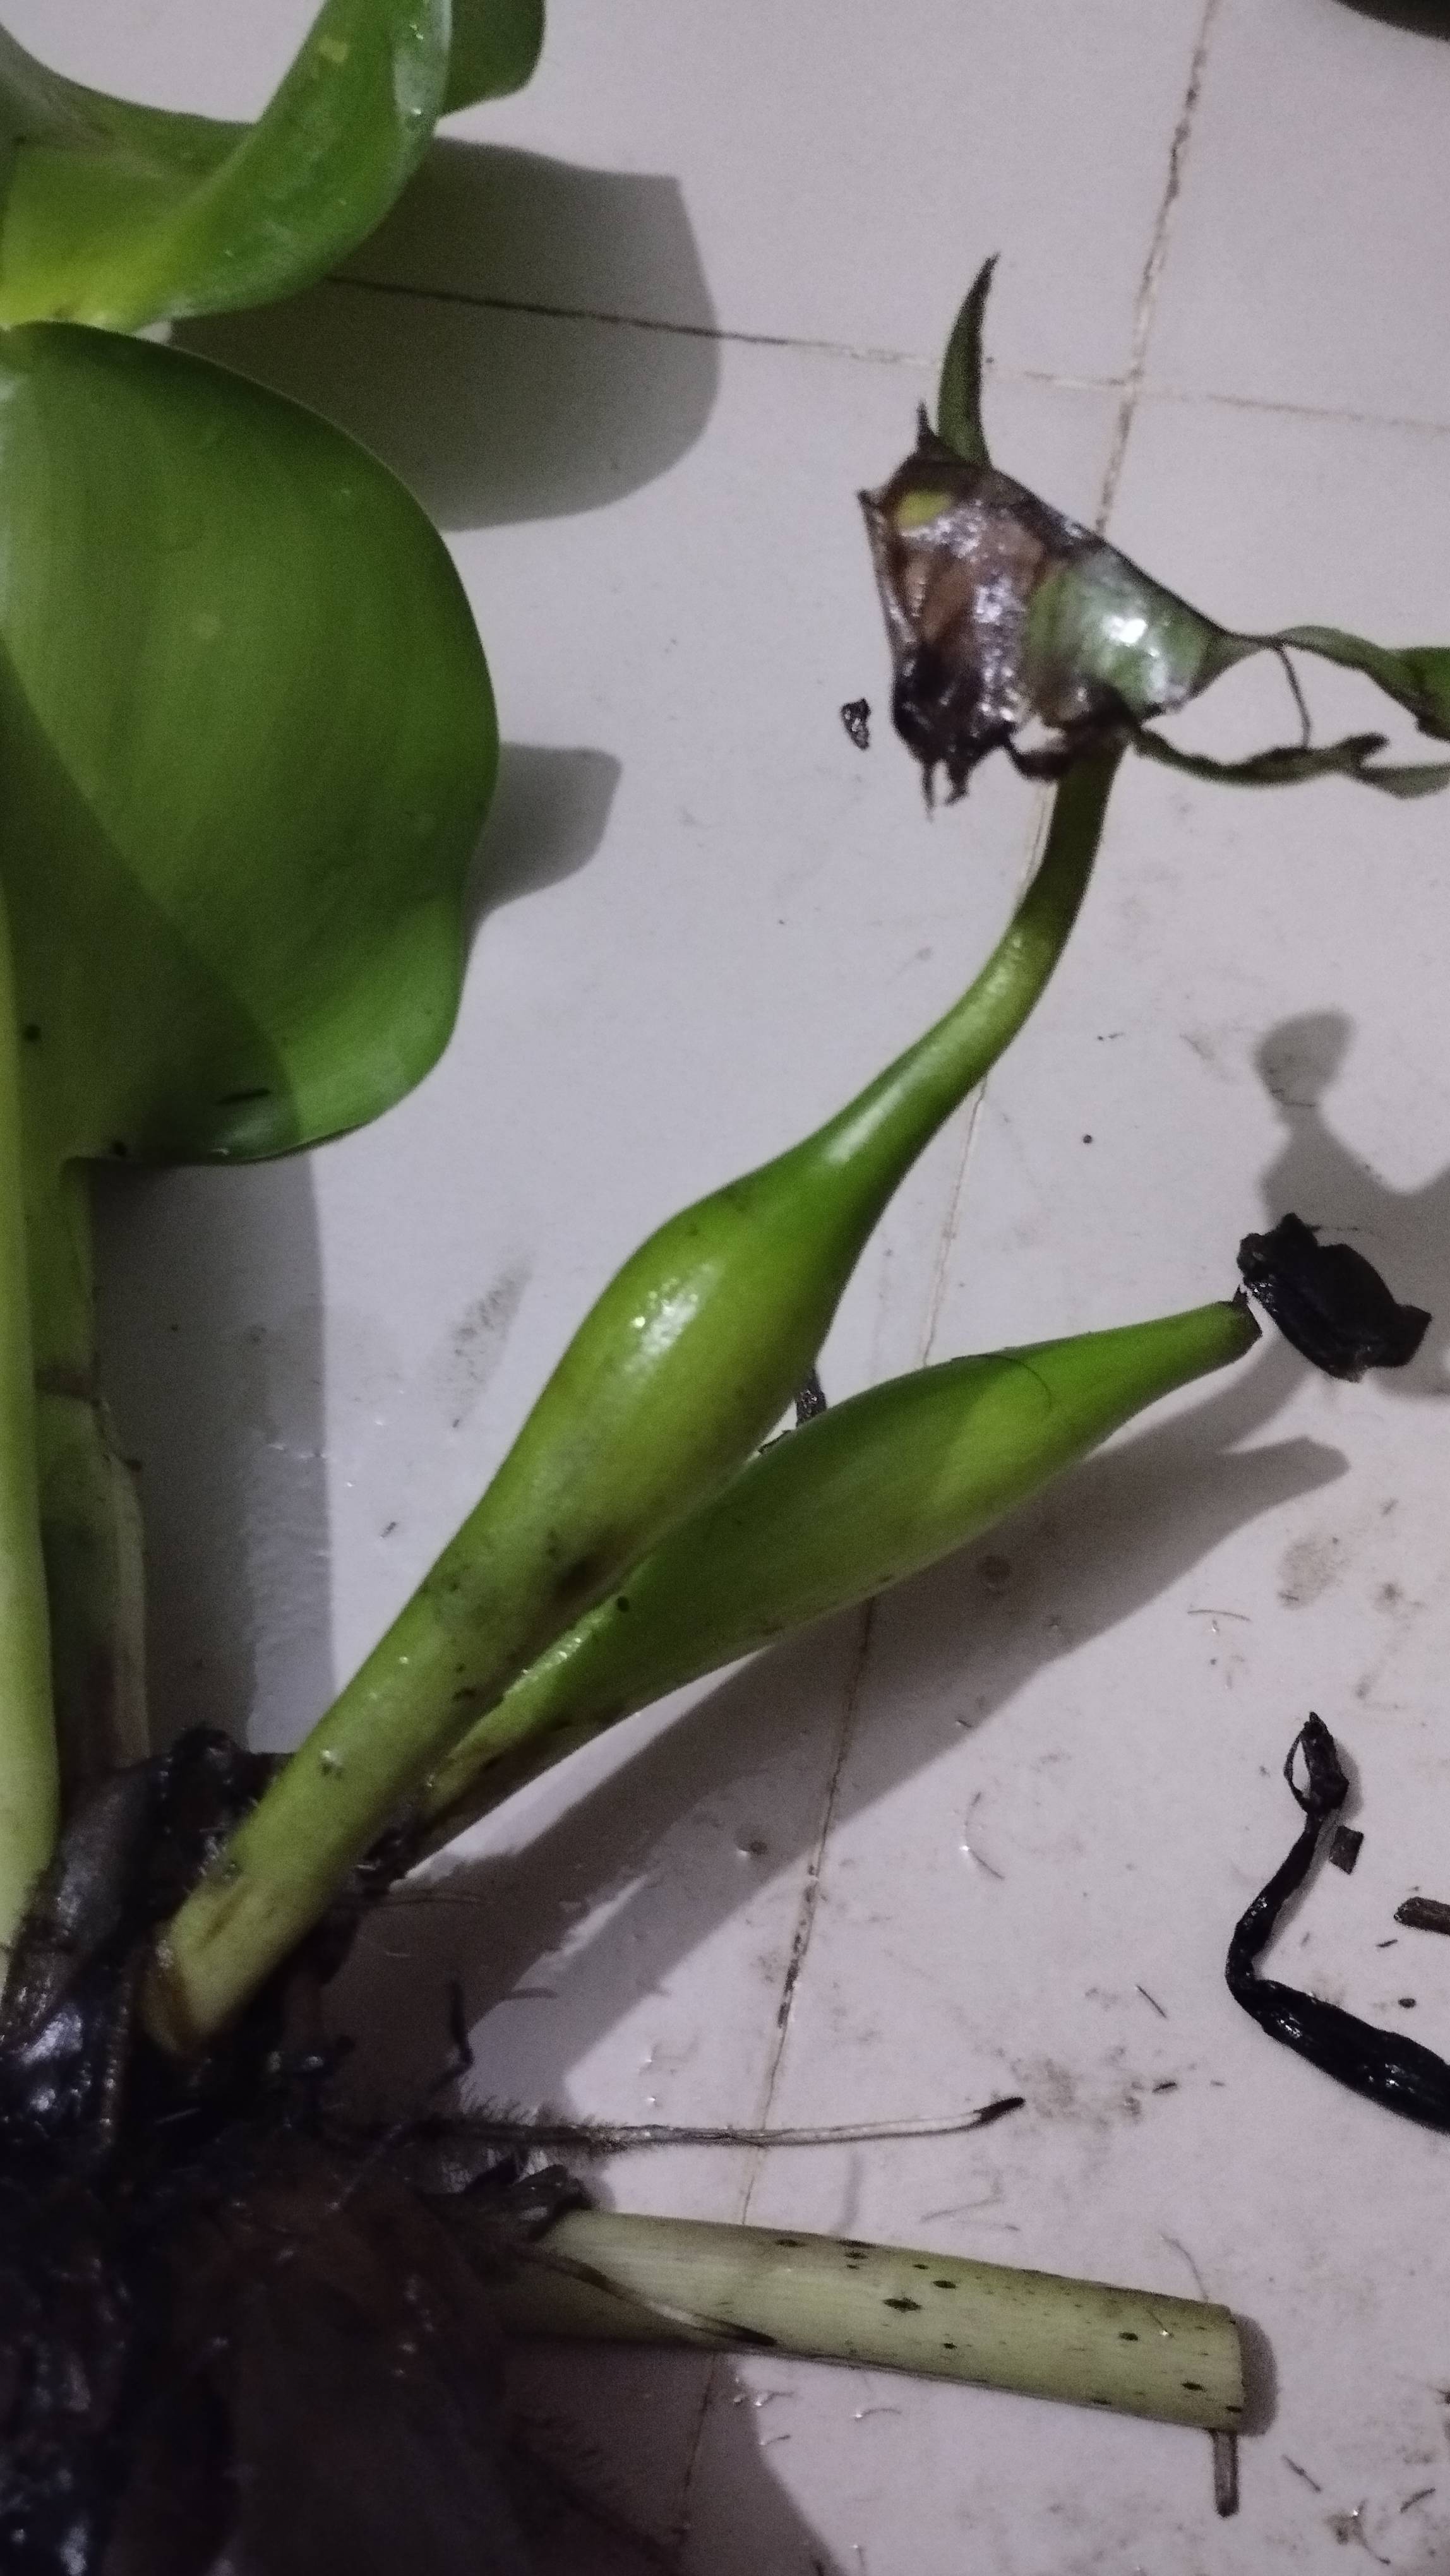
Species: Common Water Hyacinth (Eichornia crassipes)